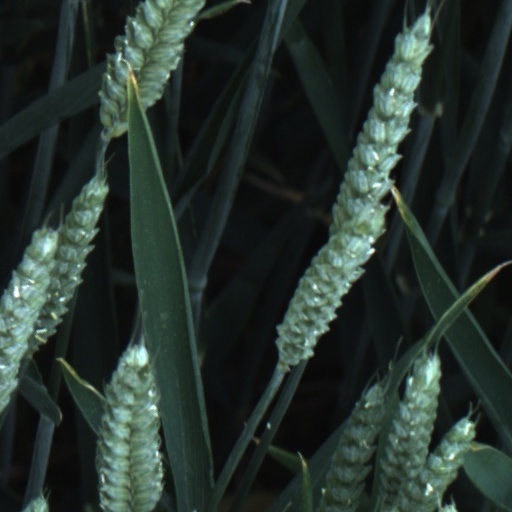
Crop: wheat